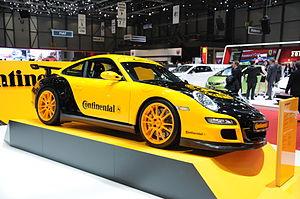
Salon international de l'automobile de Genève 2013